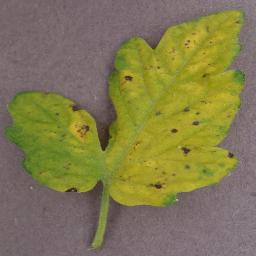
Label: Tomato___Septoria_leaf_spot